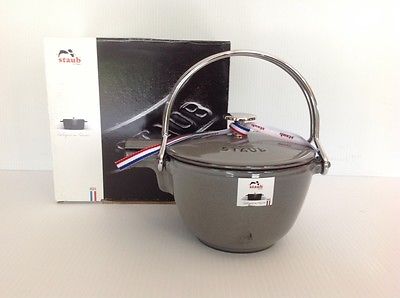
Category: kettle